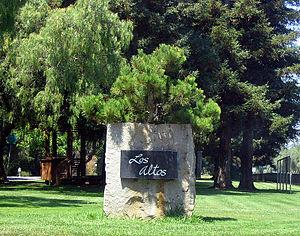
Los Altos est une municipalité du sud de la péninsule de San Francisco, dans le comté de Santa Clara, dans la région de la baie de San Francisco, en Californie, aux États-Unis.